Masthamnen

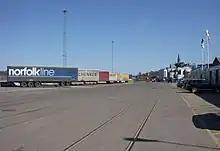
Yttre Masthamnen, view to the east with Danvikshemmet in the background.

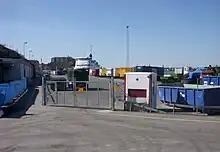
Yttre Masthamnen, view to the west with Ersta klippan and a Viking Line ship in the background.

Masthamnen and Yttre Masthamnen are the eastern extension of the Stadsgårdshamnen in Södermalm, Stockholm, Sweden. The wharf area, which is owned by the corporation Stockholms Hamnar, is about 600 metres long, and is mostly located between Londonviadukten and Fåfängan on one side and Saltsjön on the other, it stretches from Varvsbranten in the west to the mouth of the Danvikskanalen channel in the east. Today, Masthamnen serves the Viking Line cruiseferries while Yttre Masthamnen serves international cruise ships.